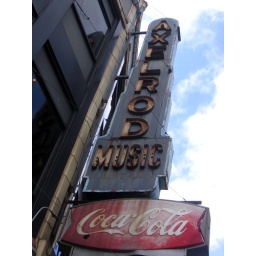
ghost neon AND a plastic Coke sign in one! any info about this store would be appreciated